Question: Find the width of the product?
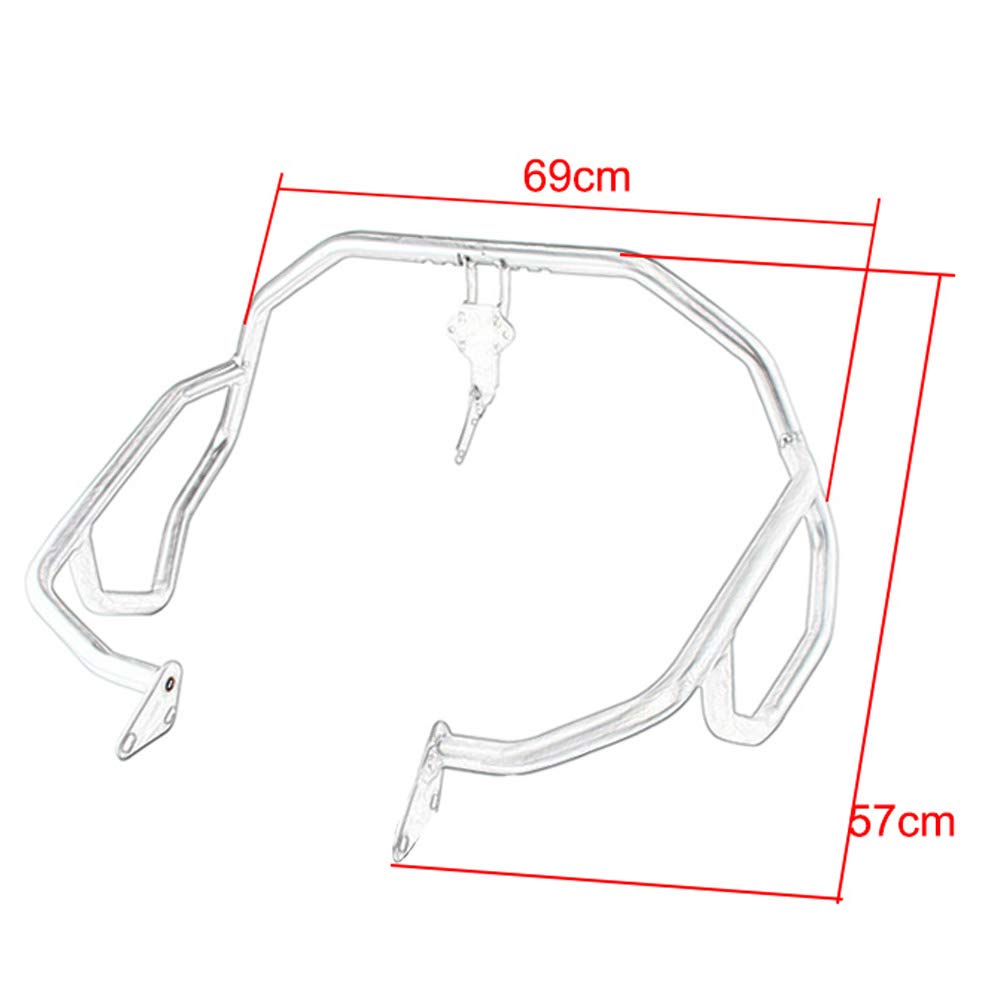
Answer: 69.0 centimetre